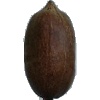
Label: Nut Pecan 1